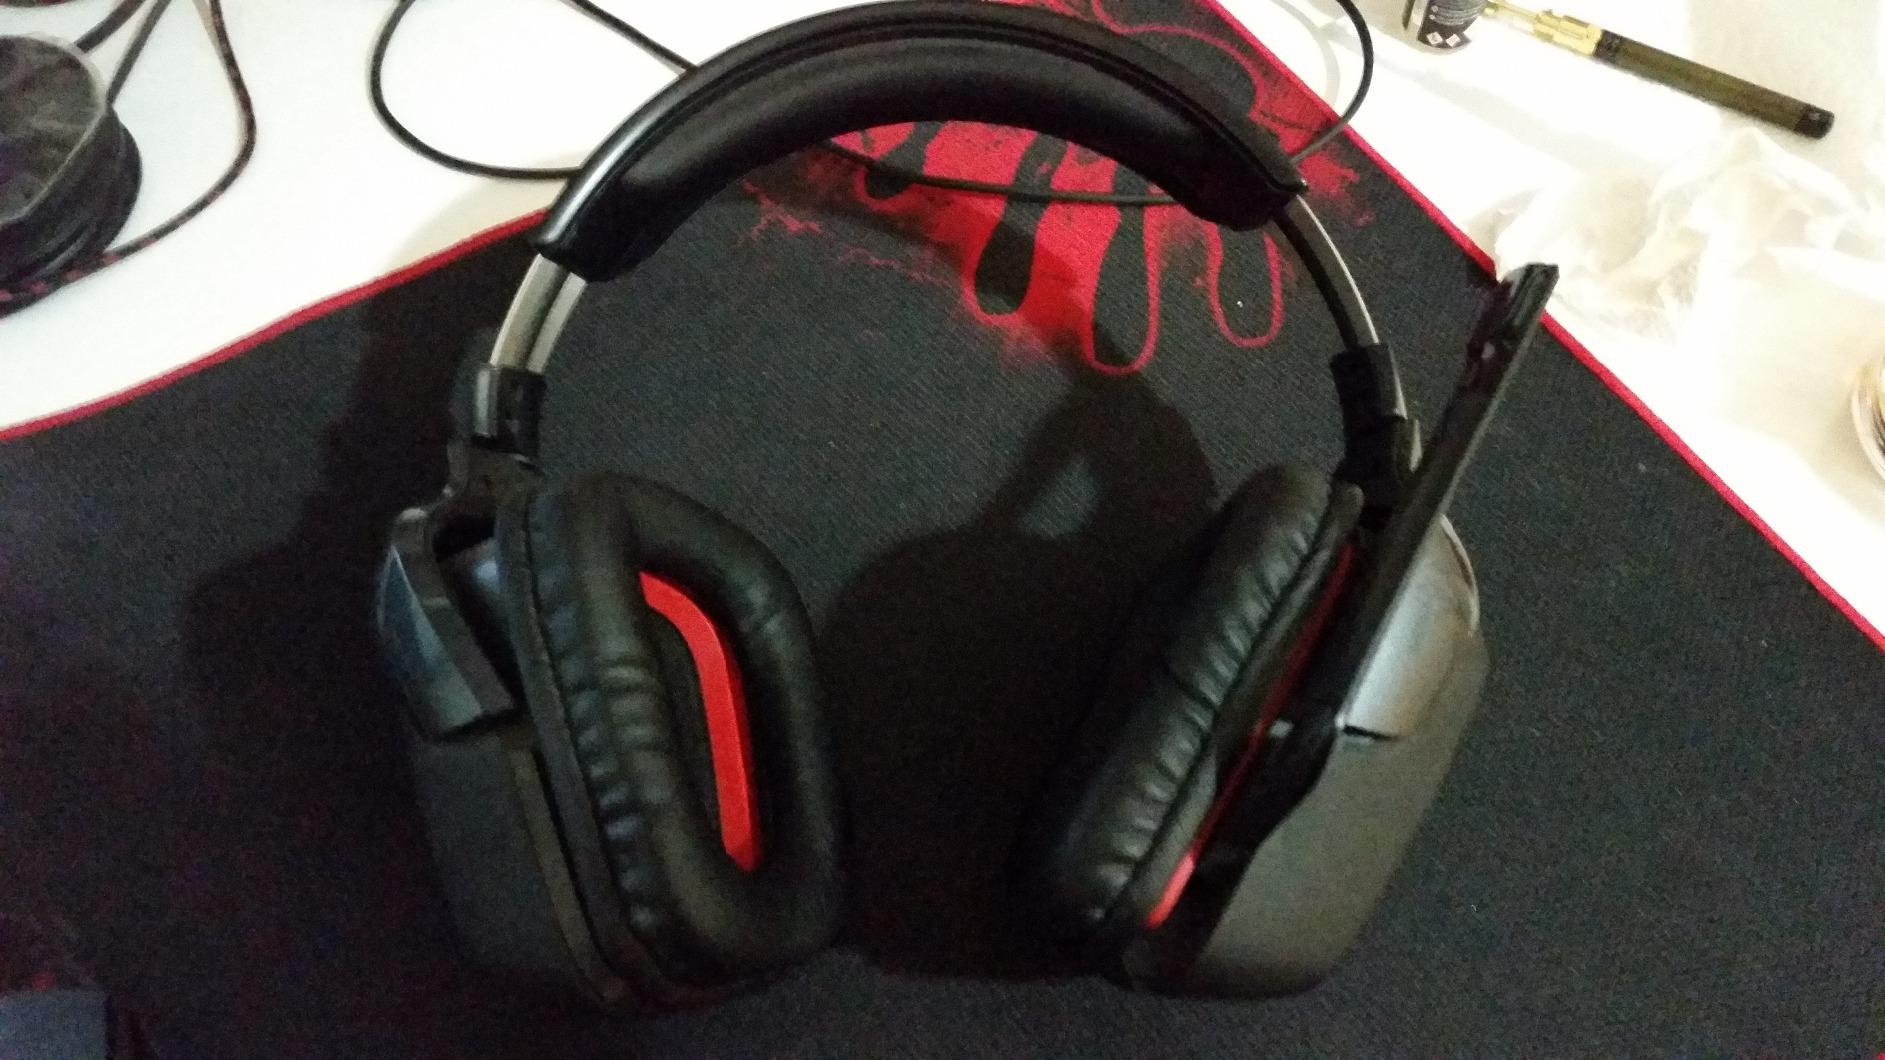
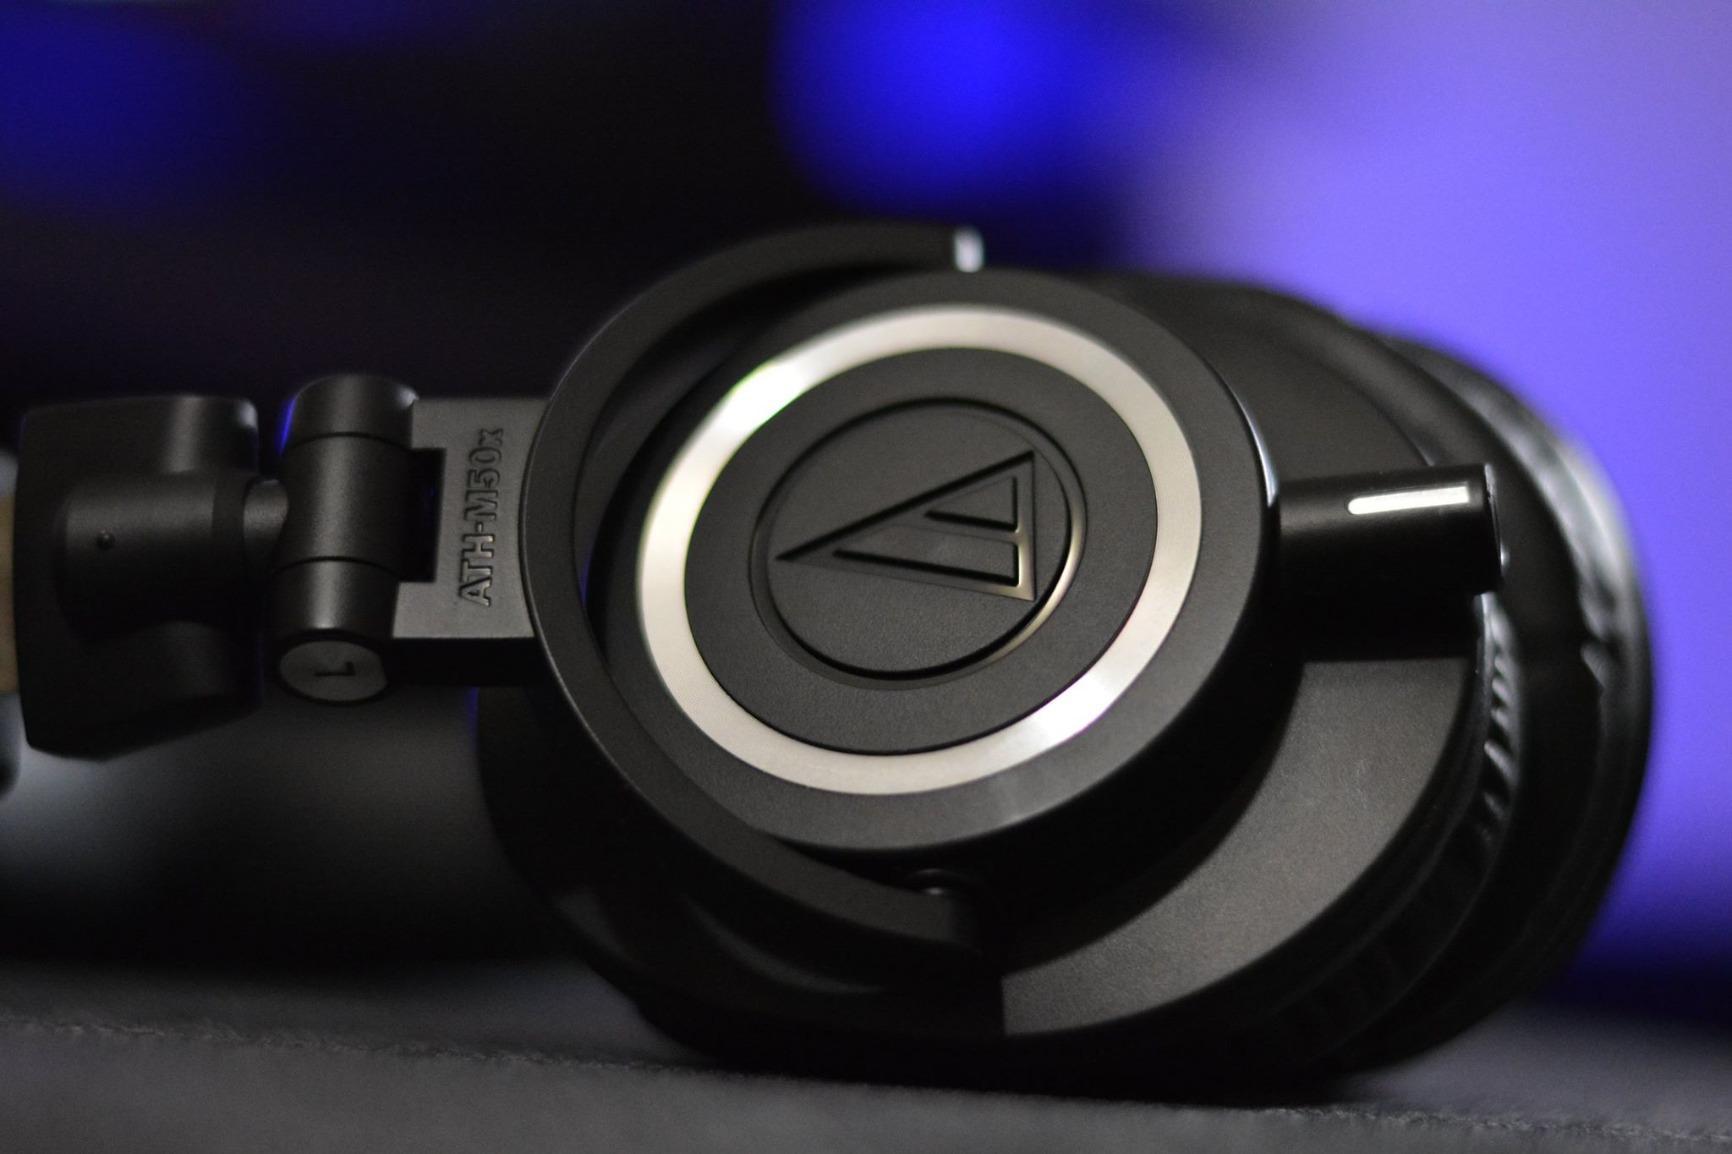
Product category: headphones
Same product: no